Rodez

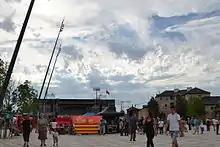
Estivada 2015

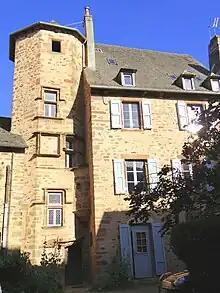
Hôtel de Bonald

Rodez is the seat of the , whose headquarters is at 1 "Place Adrien Rozier". Established in 1964 and incorporated in the district, it then became an agglomeration community on 20 December 1999. Today, it has eight communes.